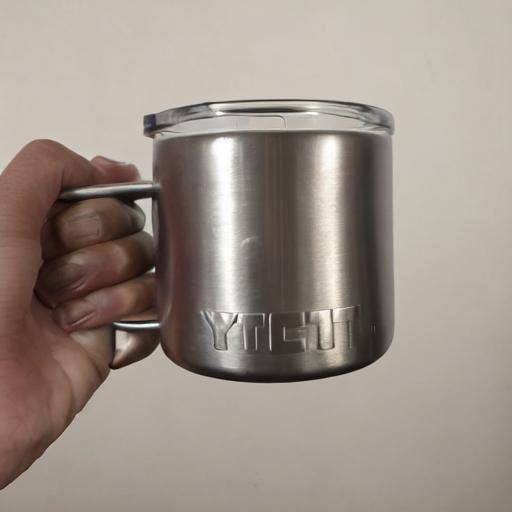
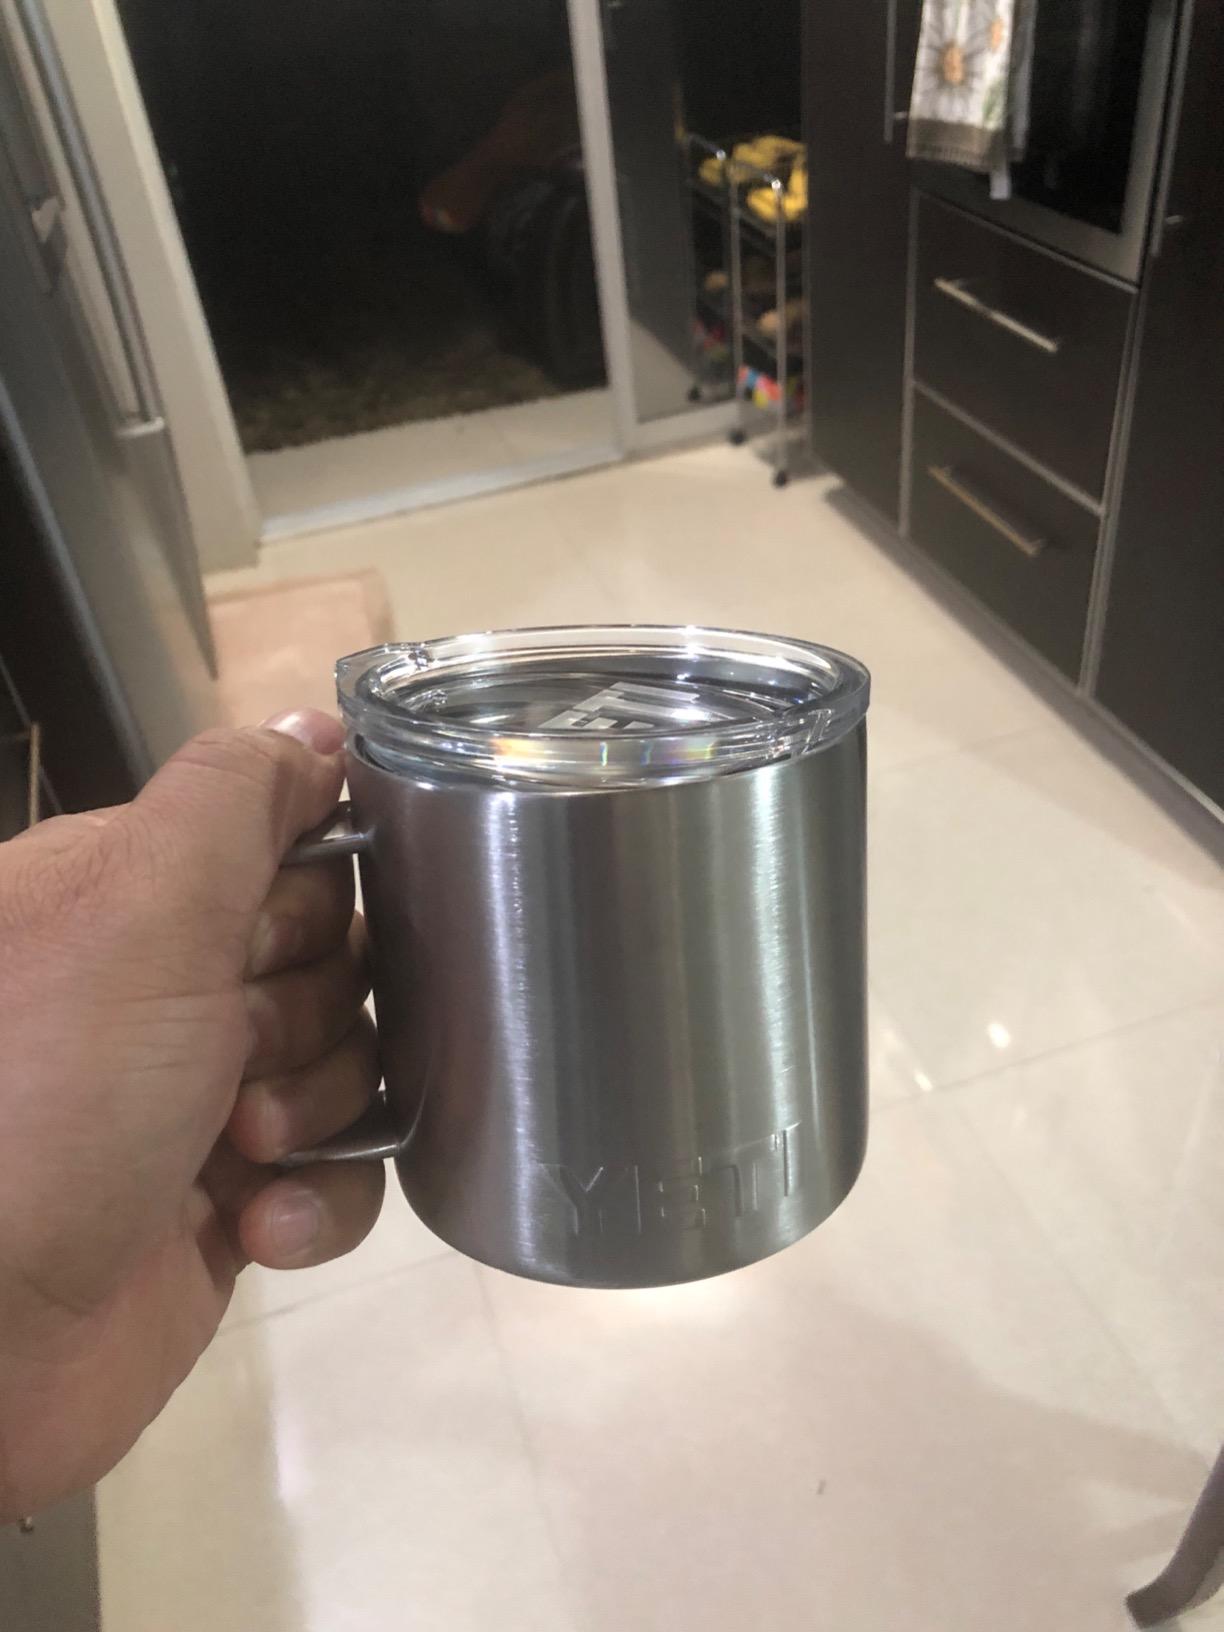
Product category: items_mug
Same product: no